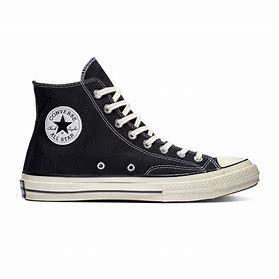
Brand: Converse
Model: Chuck Taylor All Star Top